Castle of Lindoso

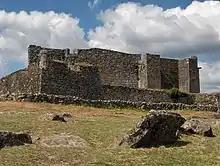
Castle of Lindoso

The Castle of Lindoso is a medieval castle in the civil parish of Lindoso, municipality of Ponte da Barca, in the Portuguese district of Viana do Castelo.